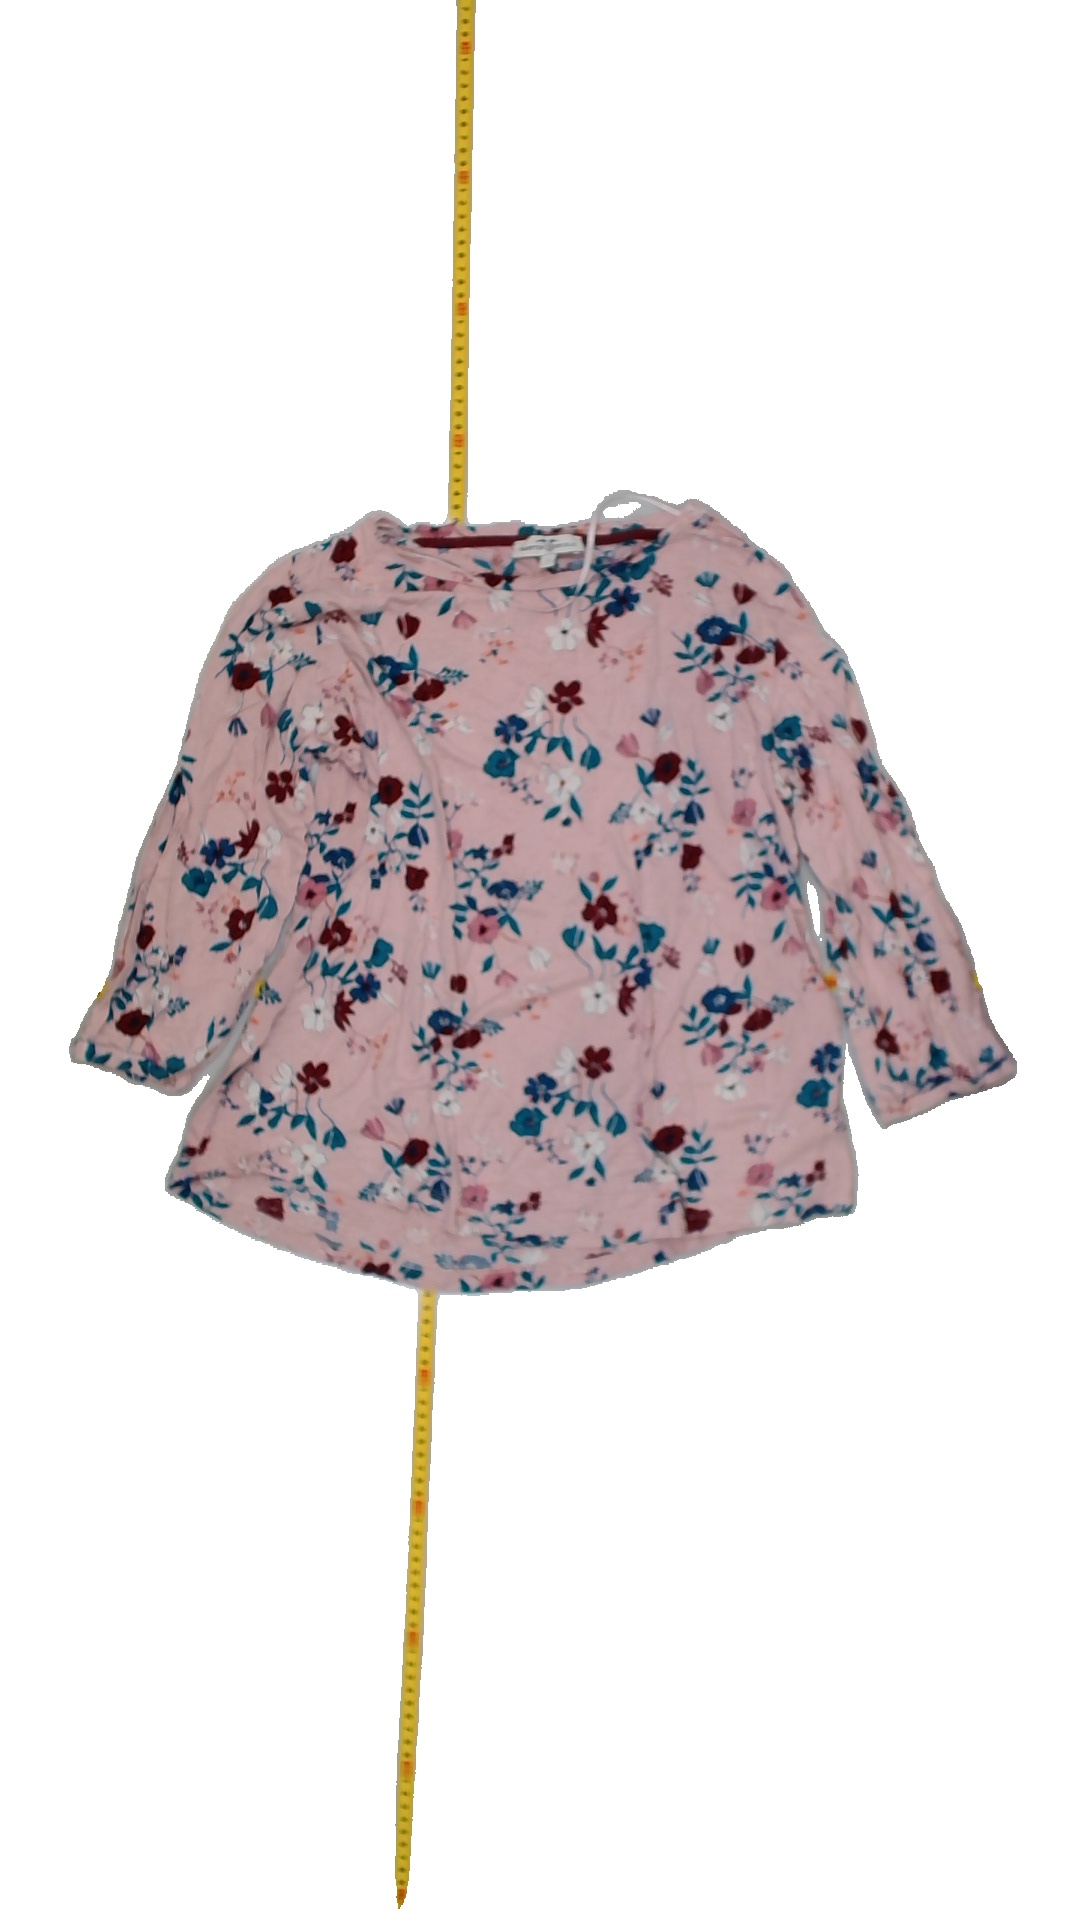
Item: Top (Ladies)
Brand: Hamton Republic (kappahl)
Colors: Multicolor
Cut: C-collar
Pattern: Floral print
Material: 100% viscose
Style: No trend
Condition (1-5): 3
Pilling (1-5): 4
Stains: No
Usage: Export
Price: <50